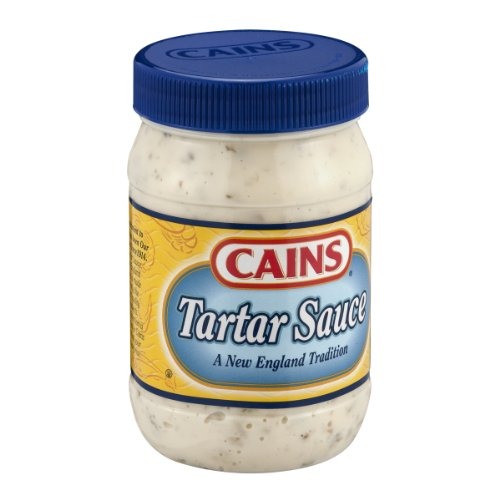
Item Name: Cains Tartar Sauce, 15 FL OZ Jar
Value: 15.0
Unit: Fl Oz

Price: 6.84